Blackfoot I.O.O.F. Hall

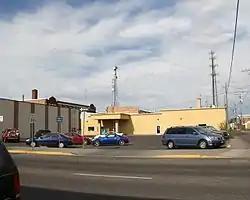

The Blackfoot I.O.O.F. Hall, at 57 Bridge St. in Blackfoot, Idaho, was built in 1905.